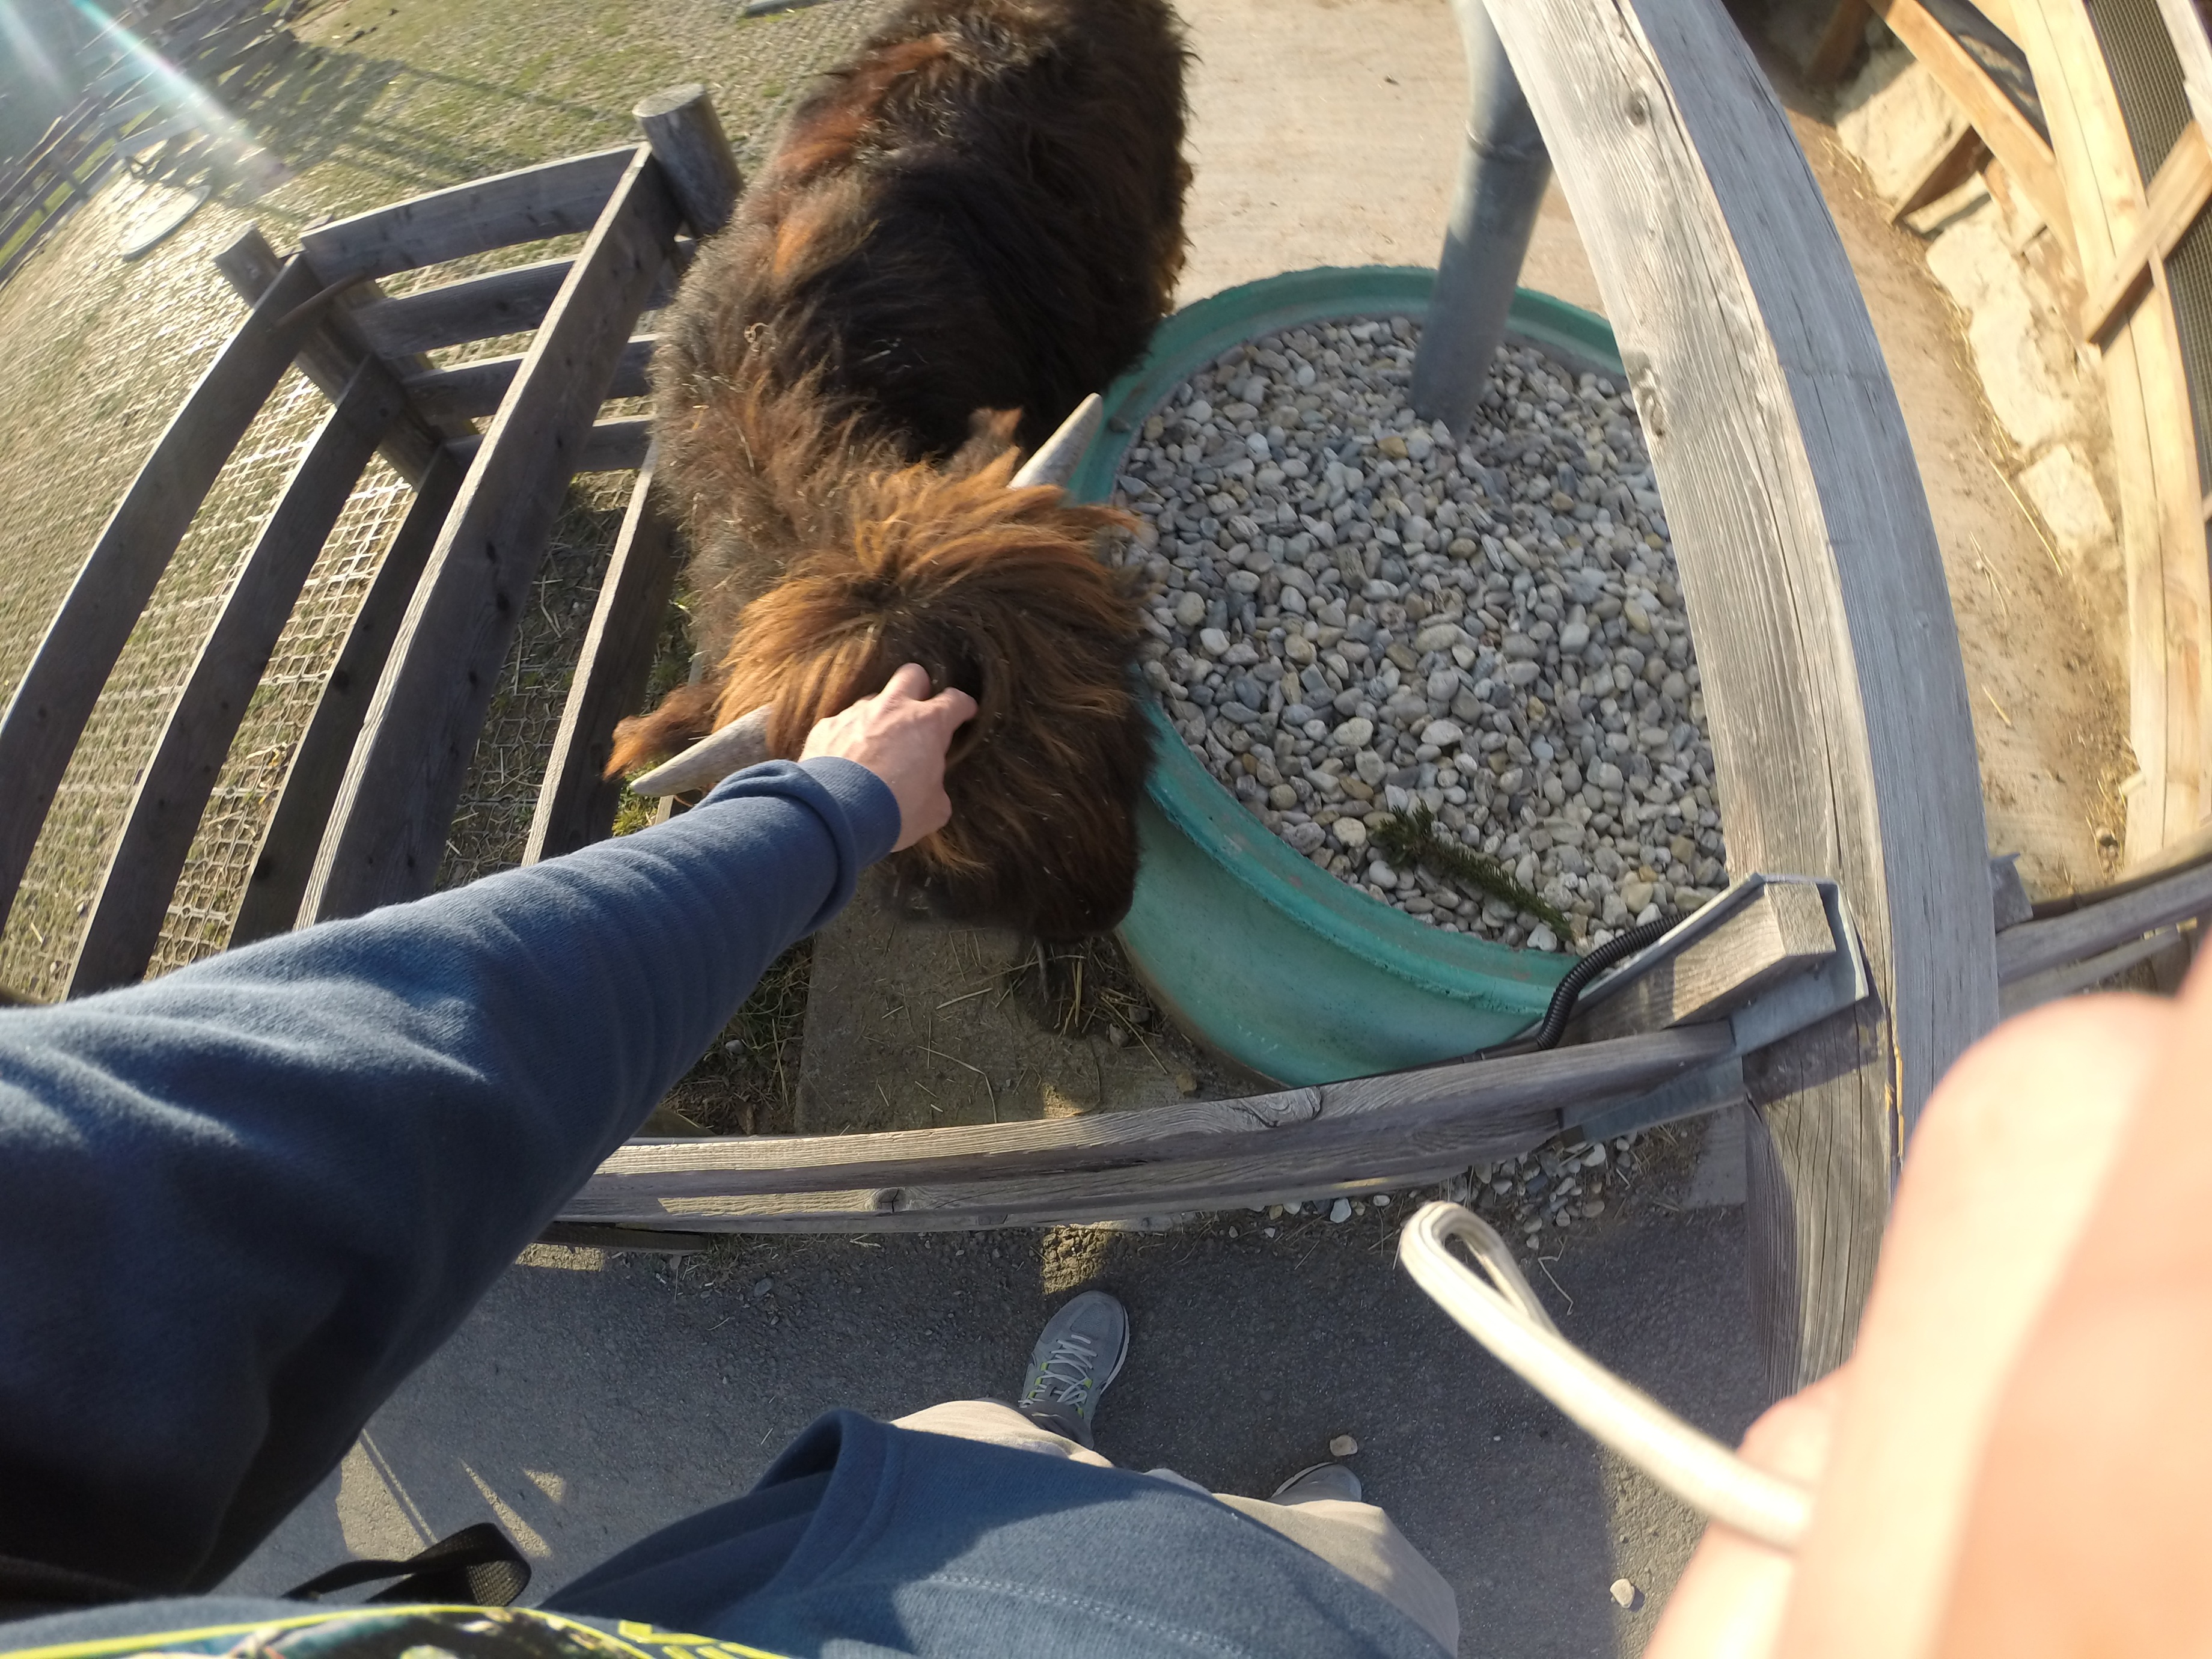
dog, vehicle, mammal, snout, dog like mammal